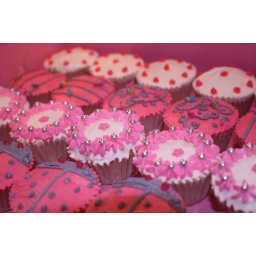
Edible silver balls requested by lil Adriana.